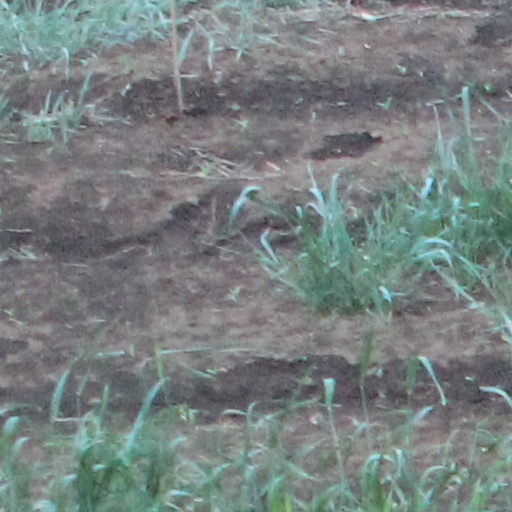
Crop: wheat